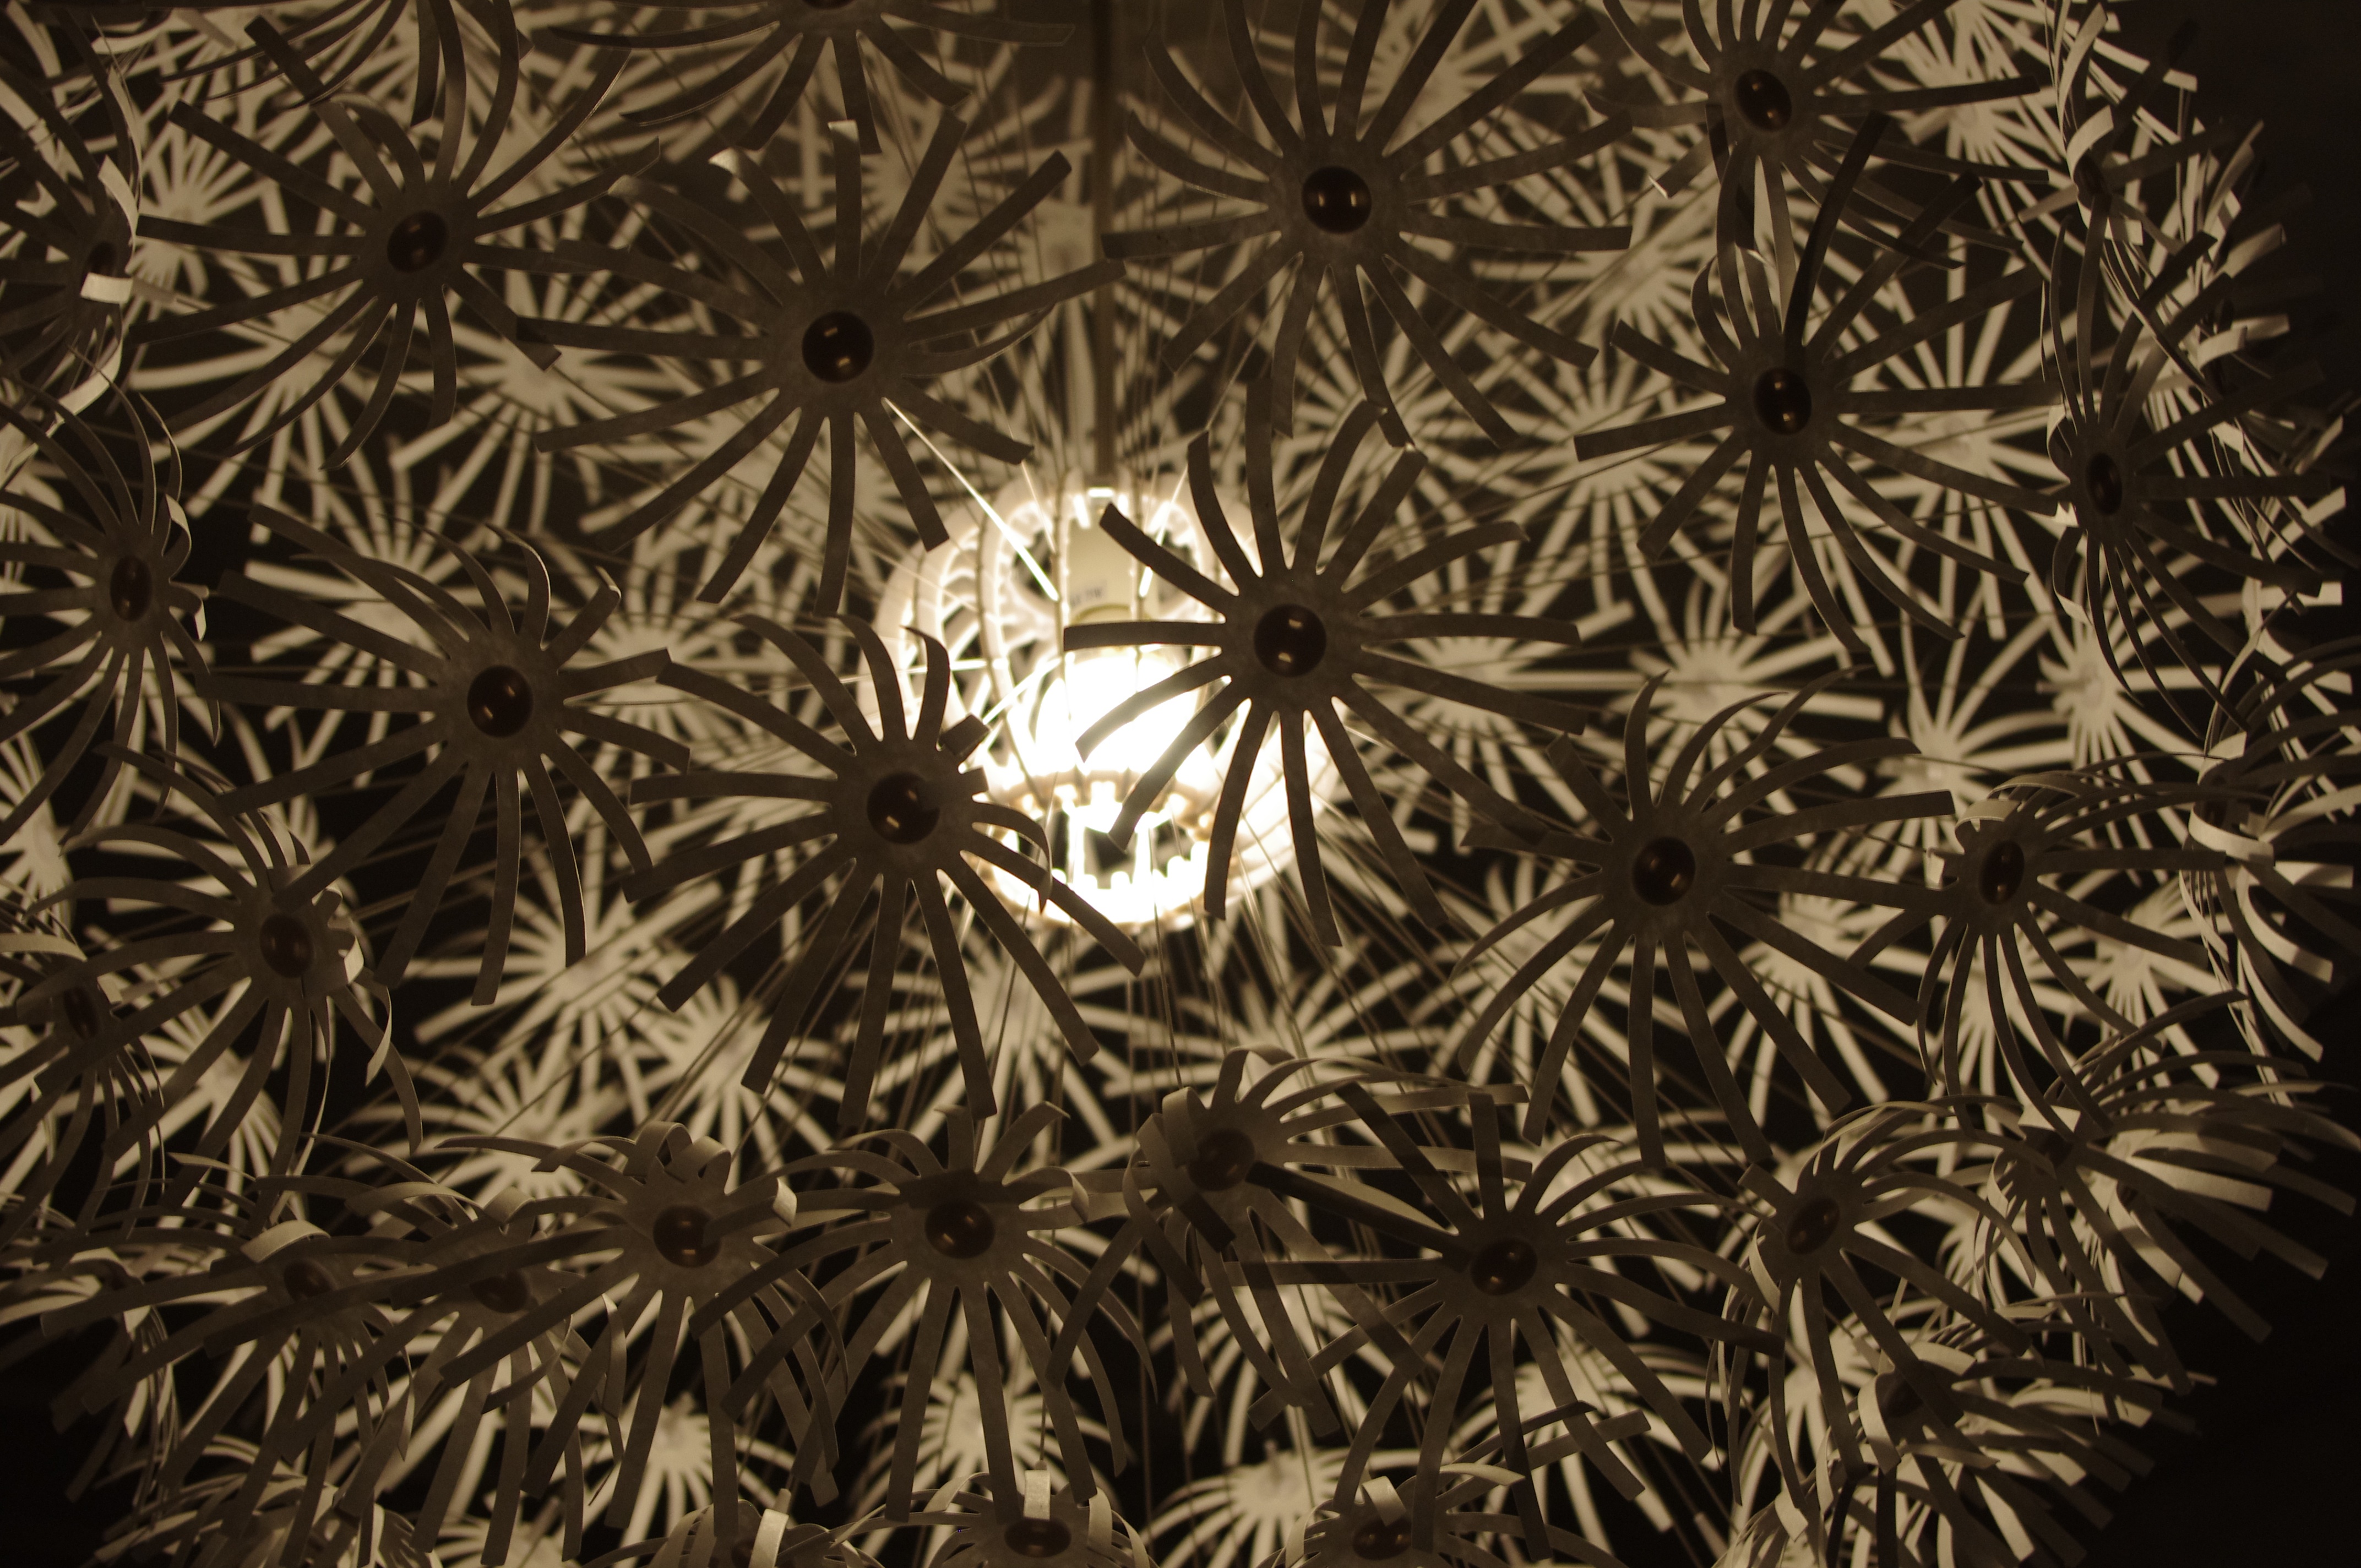
tree, branch, black and white, plant, texture, leaf, flower, pattern, botany, monochrome, flora, circle, design, symmetry, shape, monochrome photography, fractal art